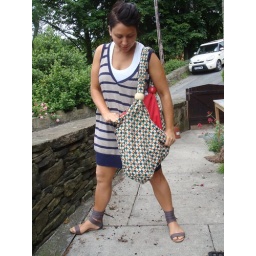
a large, colourful bag made from cotton fabric to carry your beach stuff around in style! :)